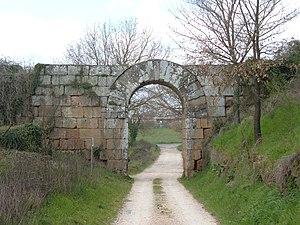
La conquête romaine de l'Étrurie correspond à l'expansion romaine en Étrurie et à la soumission des cités étrusques dans la première moitié du IIIᵉ siècle av. J.-C.
Faléries est une ville de l'Italie antique se situant à l'ouest du pays et au nord-ouest de Rome. Elle fut la capitale des Falisques, alliés des Étrusques.